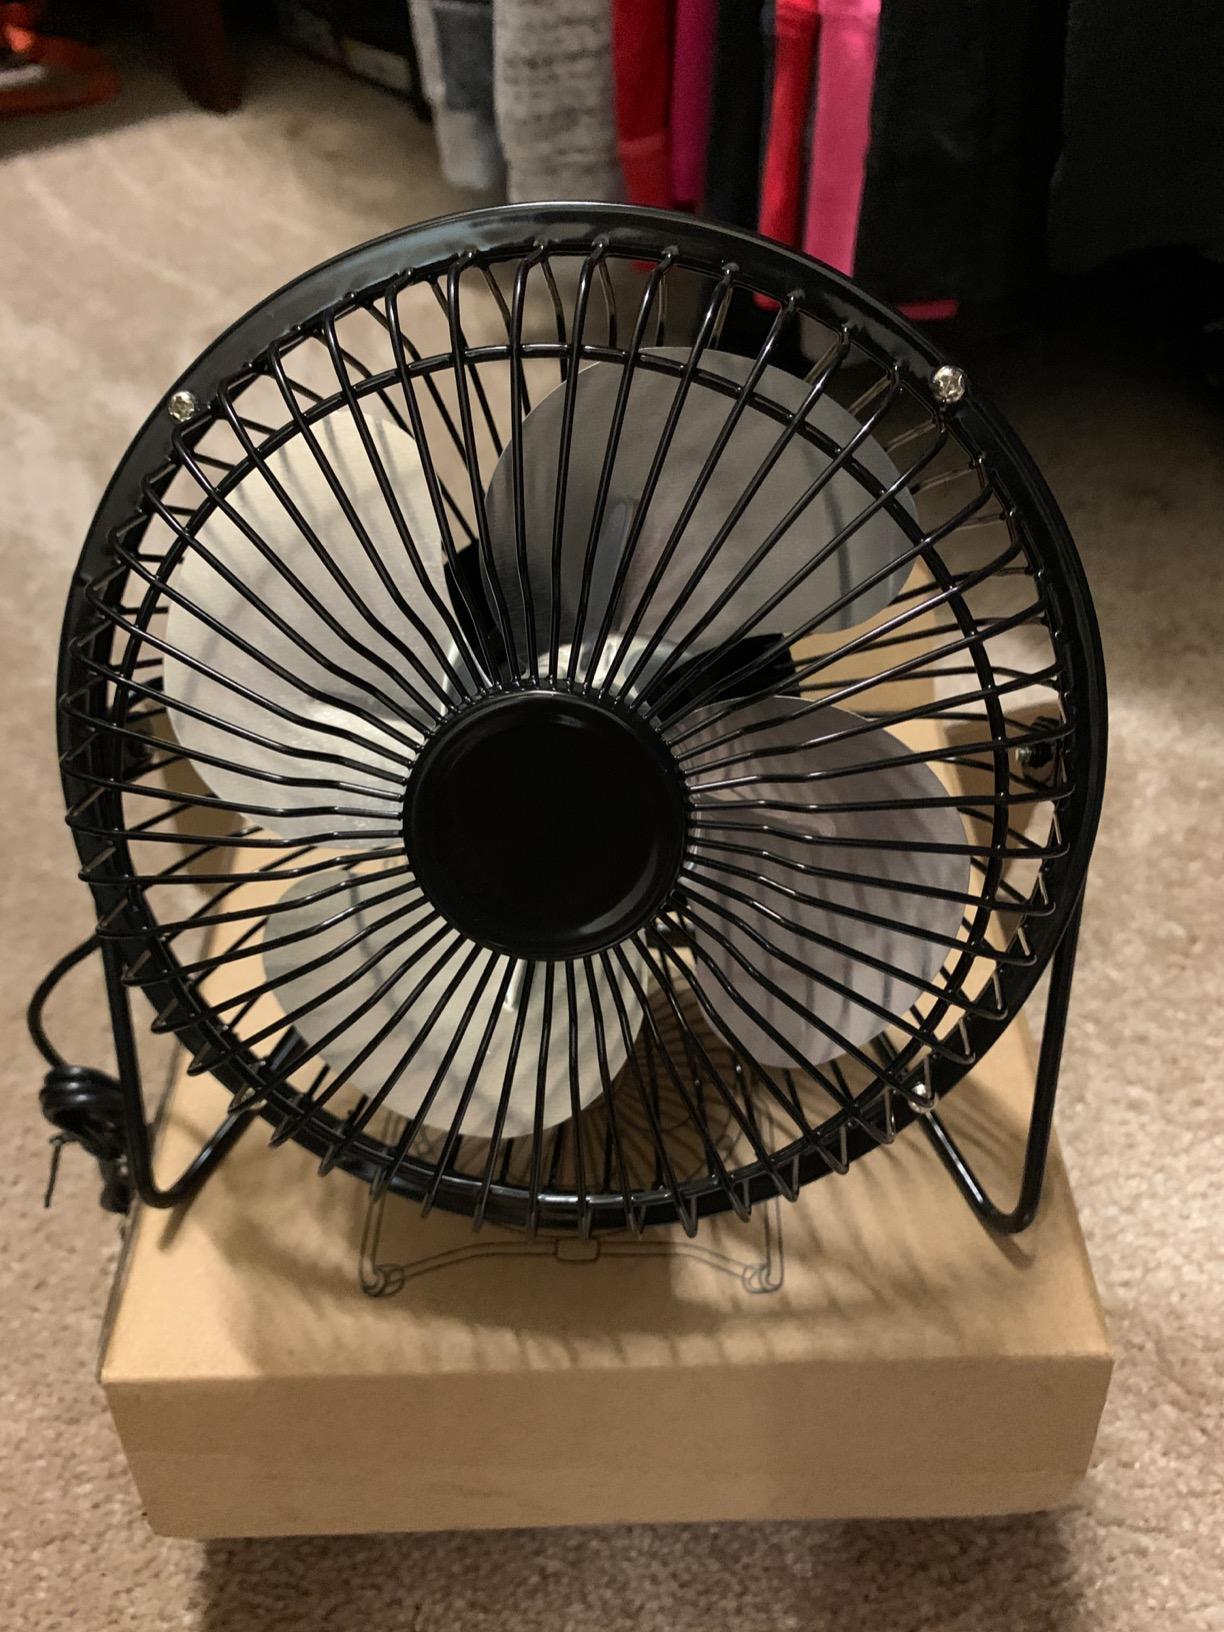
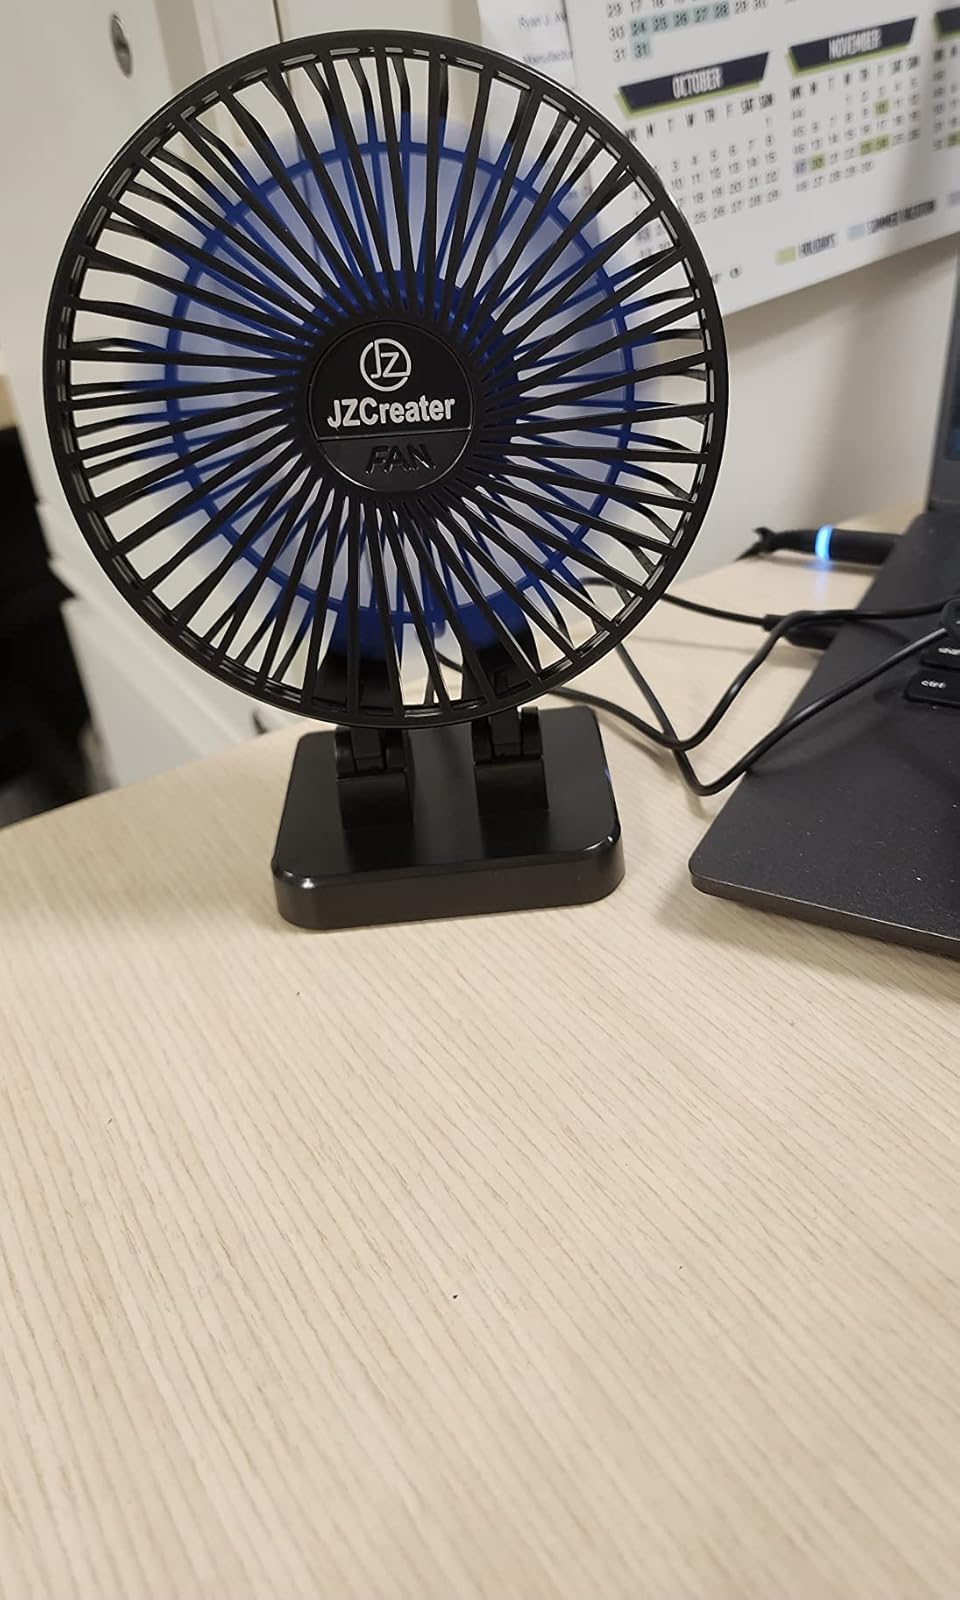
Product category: fan
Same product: no